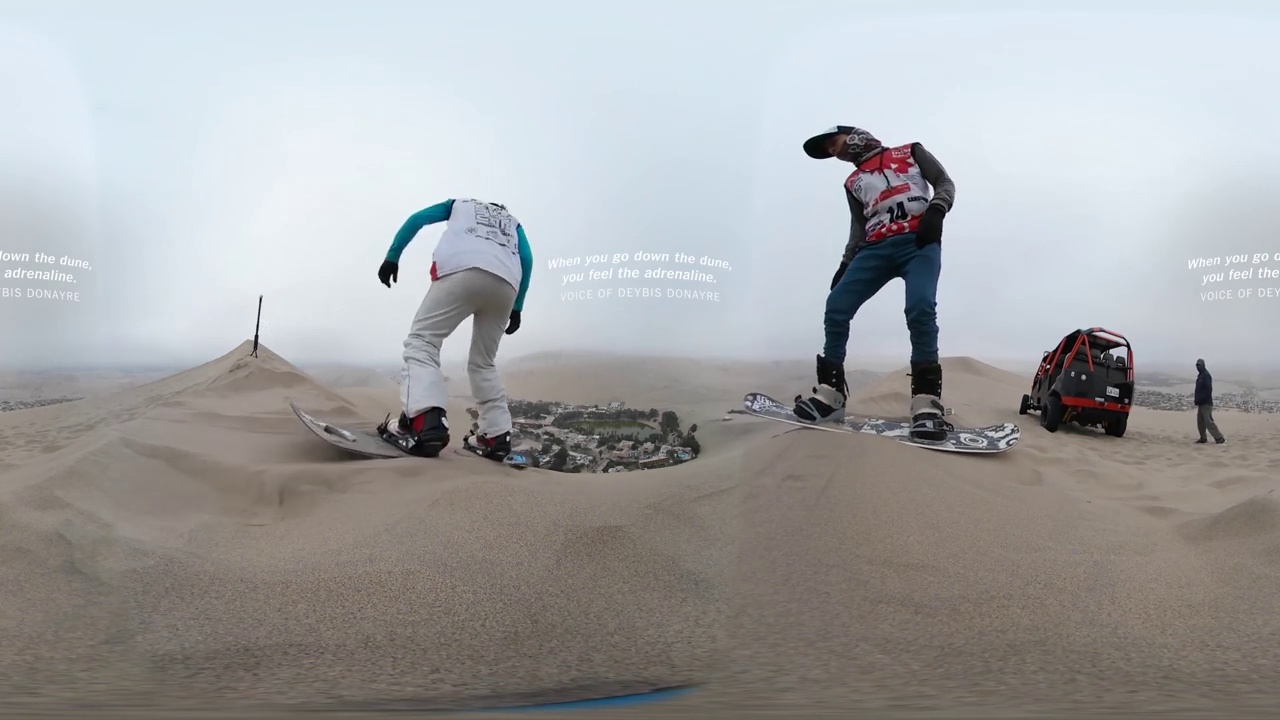
Referred object: the man in the red and white vest

Referred object: the red dune buggy